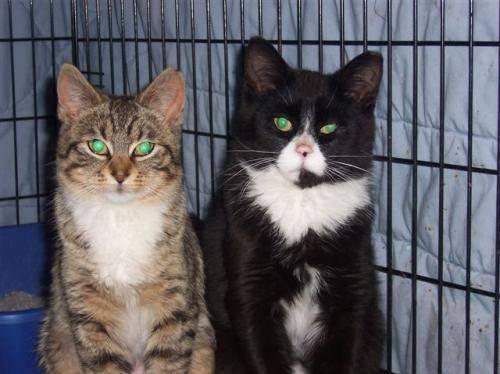
cat